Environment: real
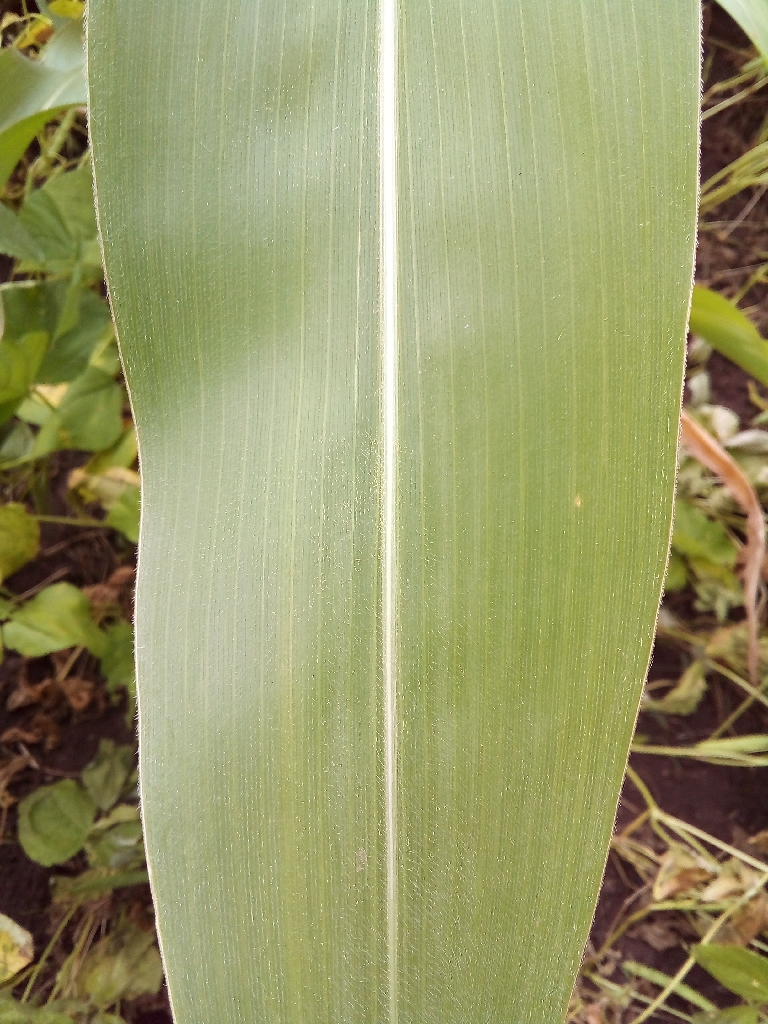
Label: healthy